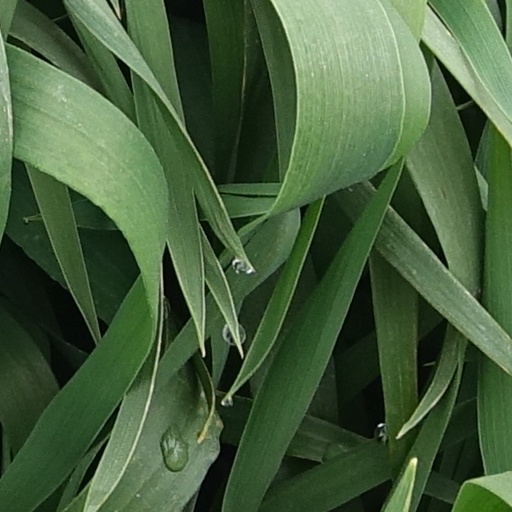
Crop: wheat